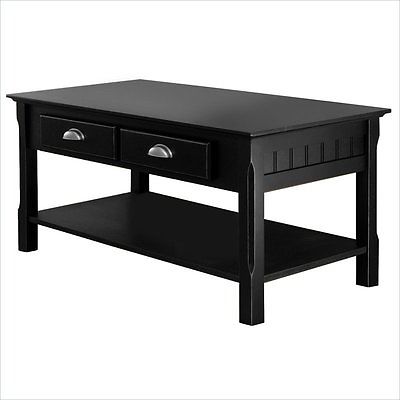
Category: table